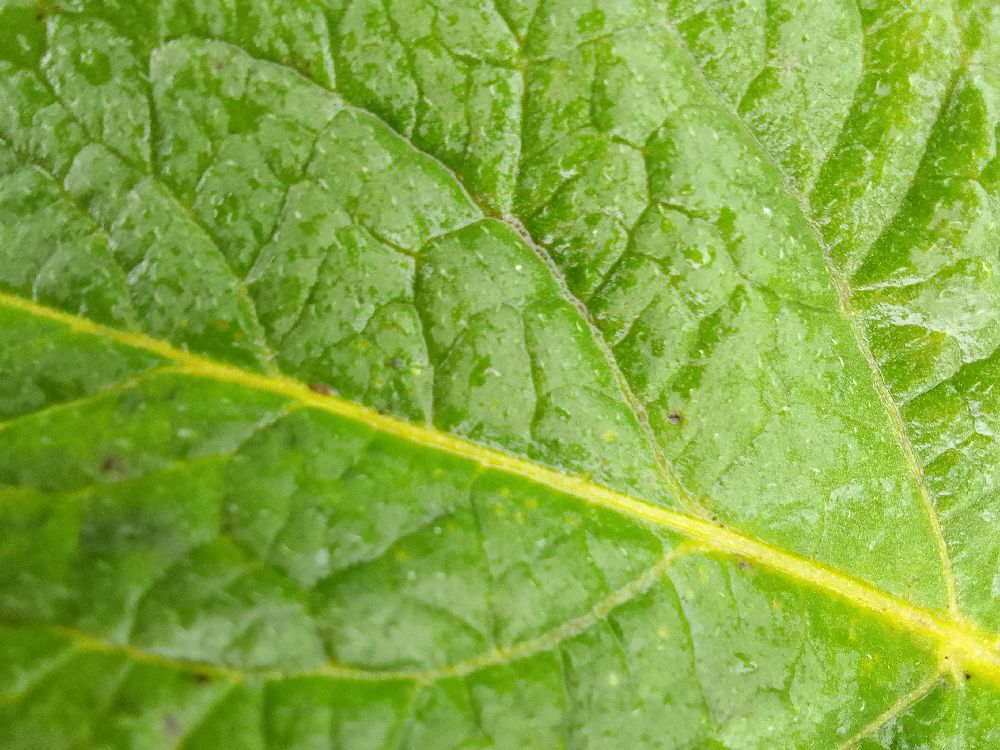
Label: Healthy